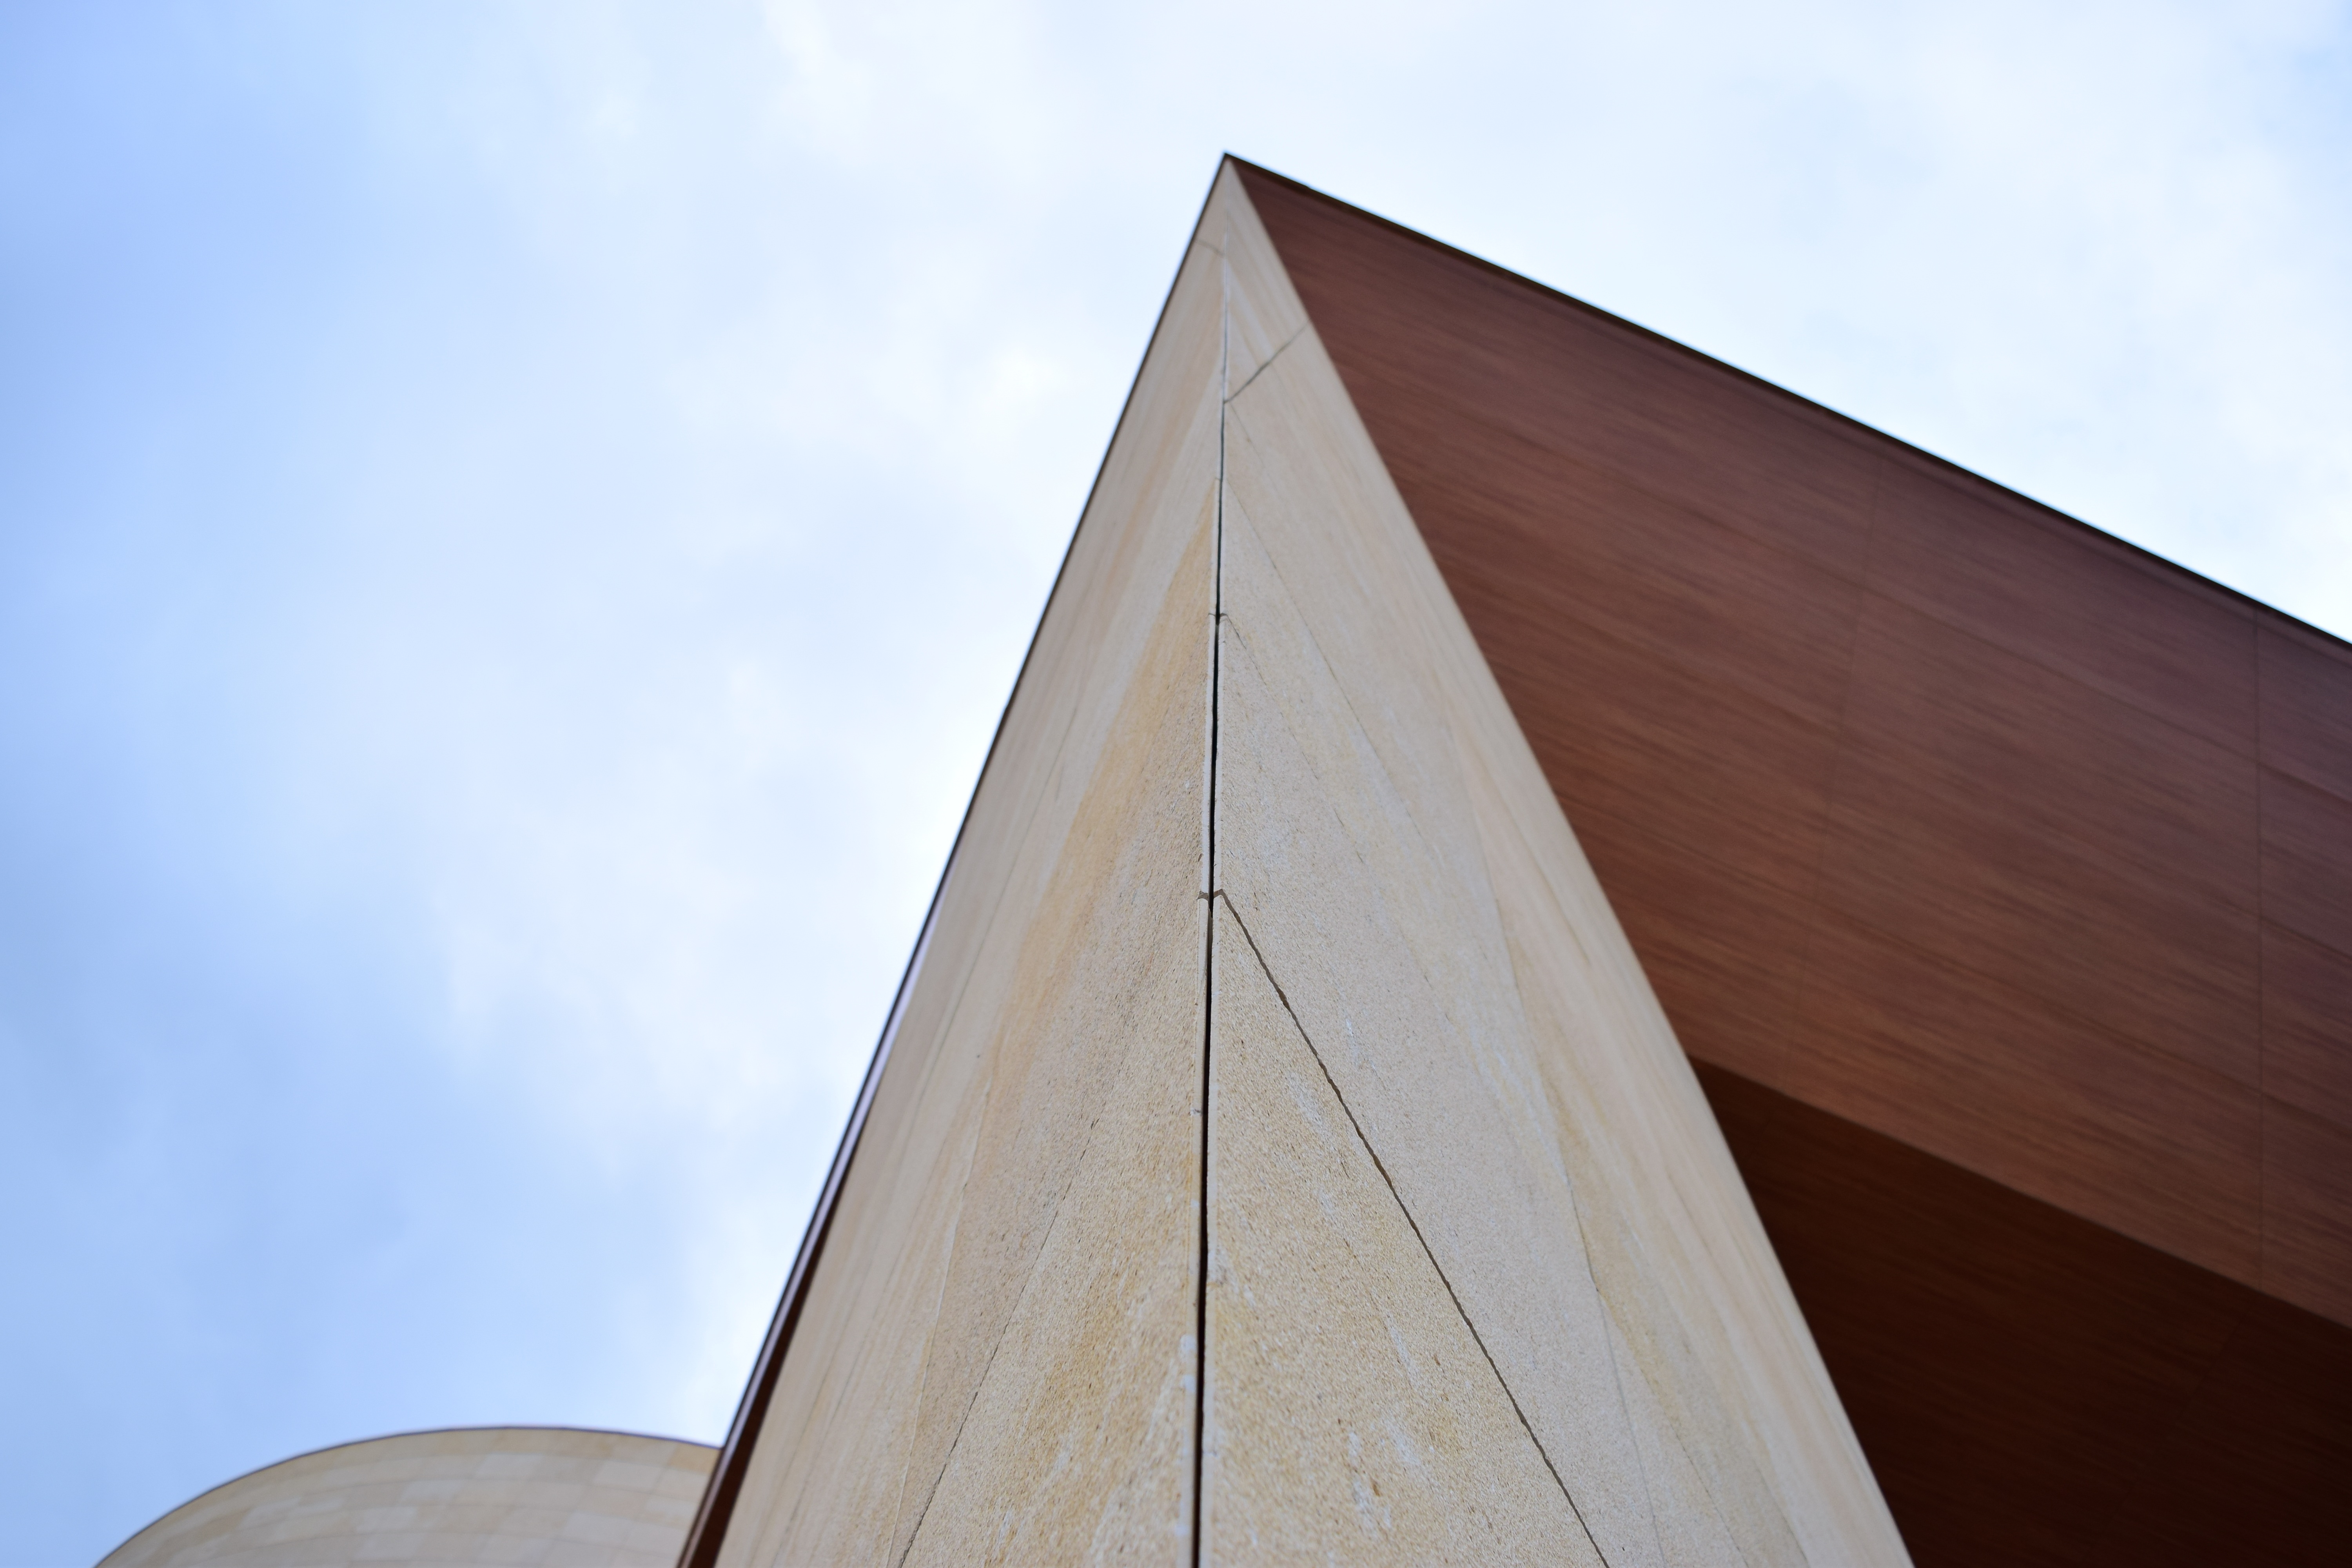
wing, abstract, architecture, structure, wood, boat, building, construction, geometric, vehicle, mast, futuristic, design, sail, shape, architectural